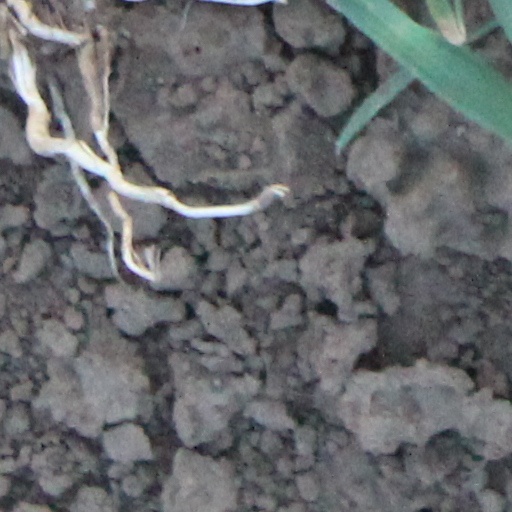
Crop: wheat